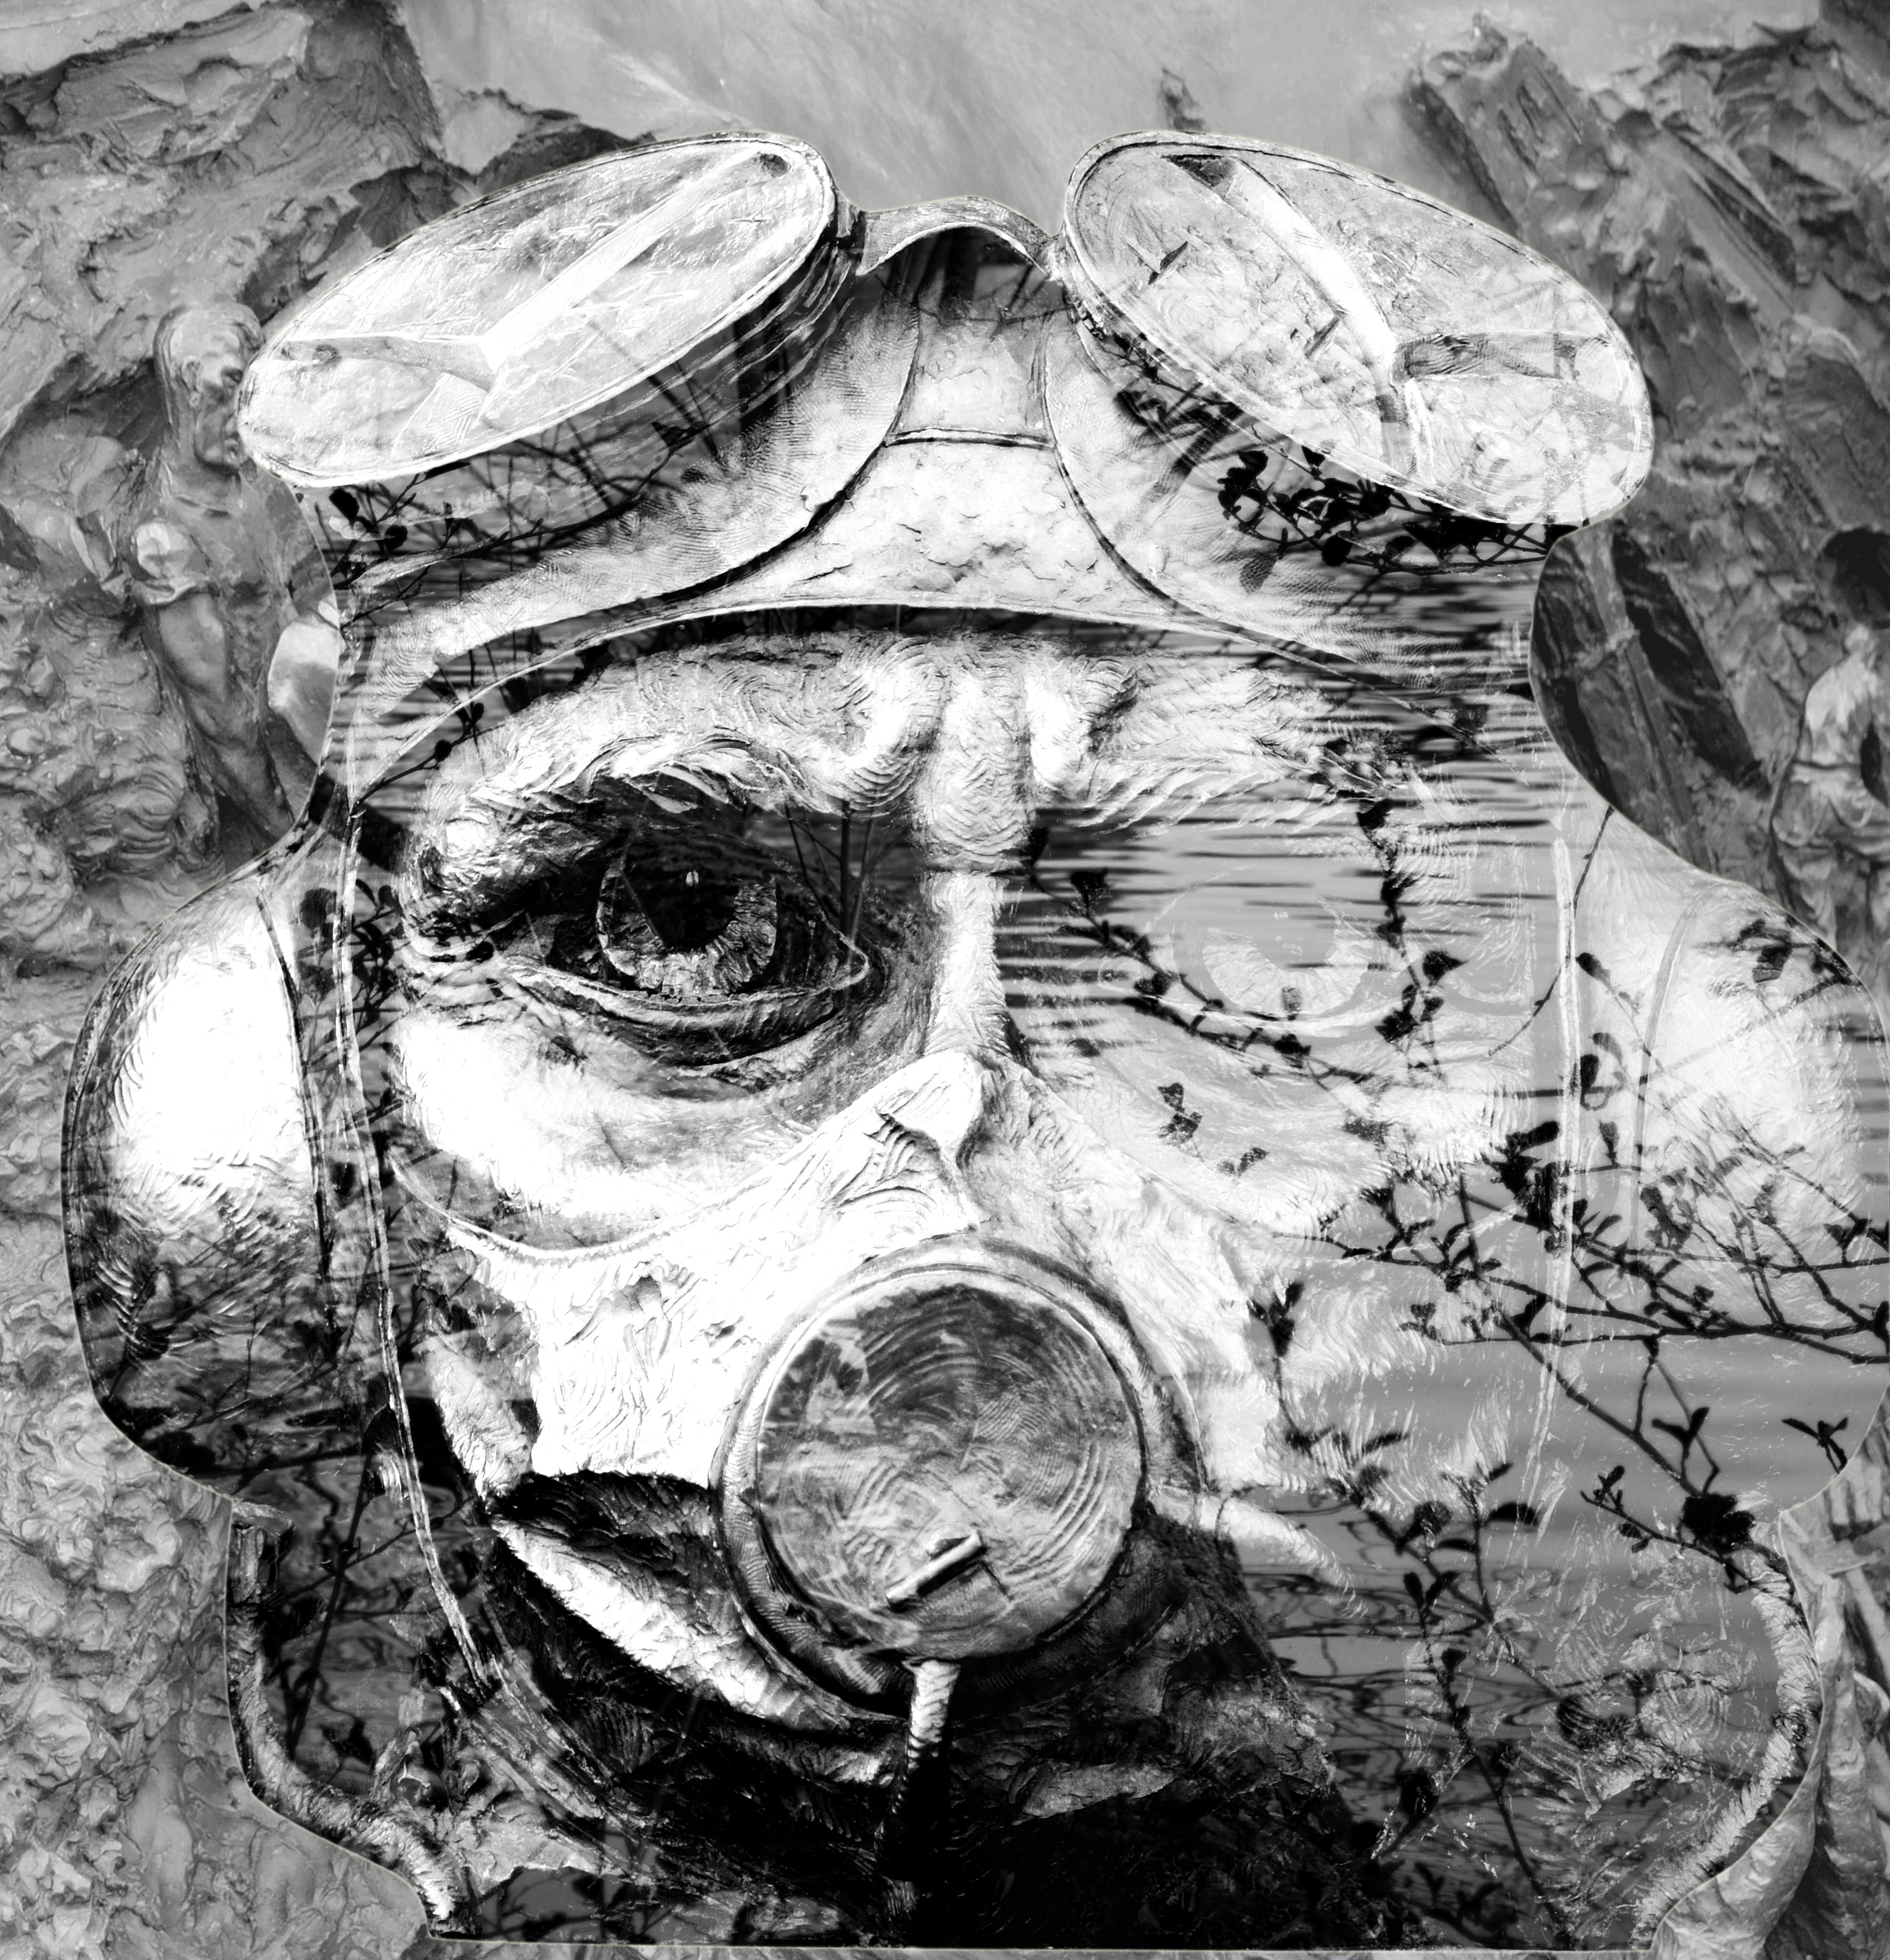
black and white, monochrome, skull, double exposure, bone, pilot, art, sketch, drawing, creativity, illustration, head, effect, aviator, monochrome photography